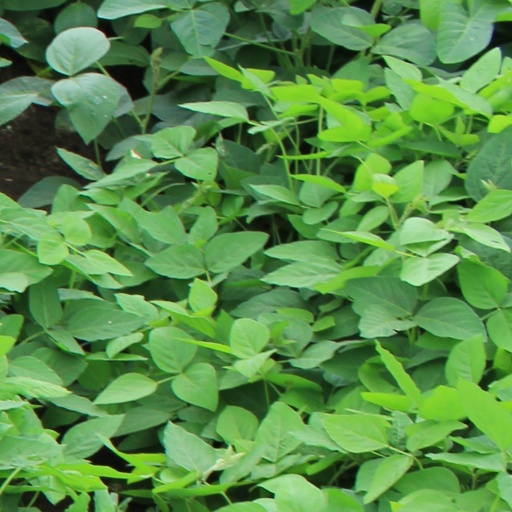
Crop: soybean